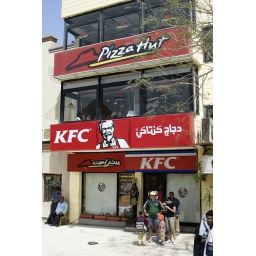
on the road in cairo... taken out of the bus window. right across the street from the pyramids!